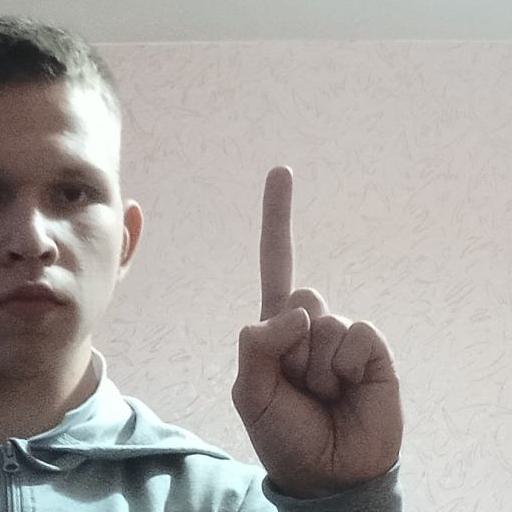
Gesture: one